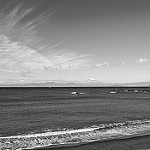
Label: B & W